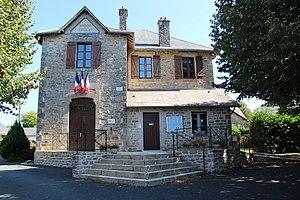
La mairie.
Madranges est une commune française située dans le département de la Corrèze en région Nouvelle-Aquitaine.